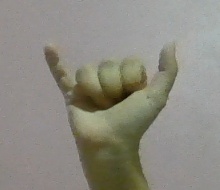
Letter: ya